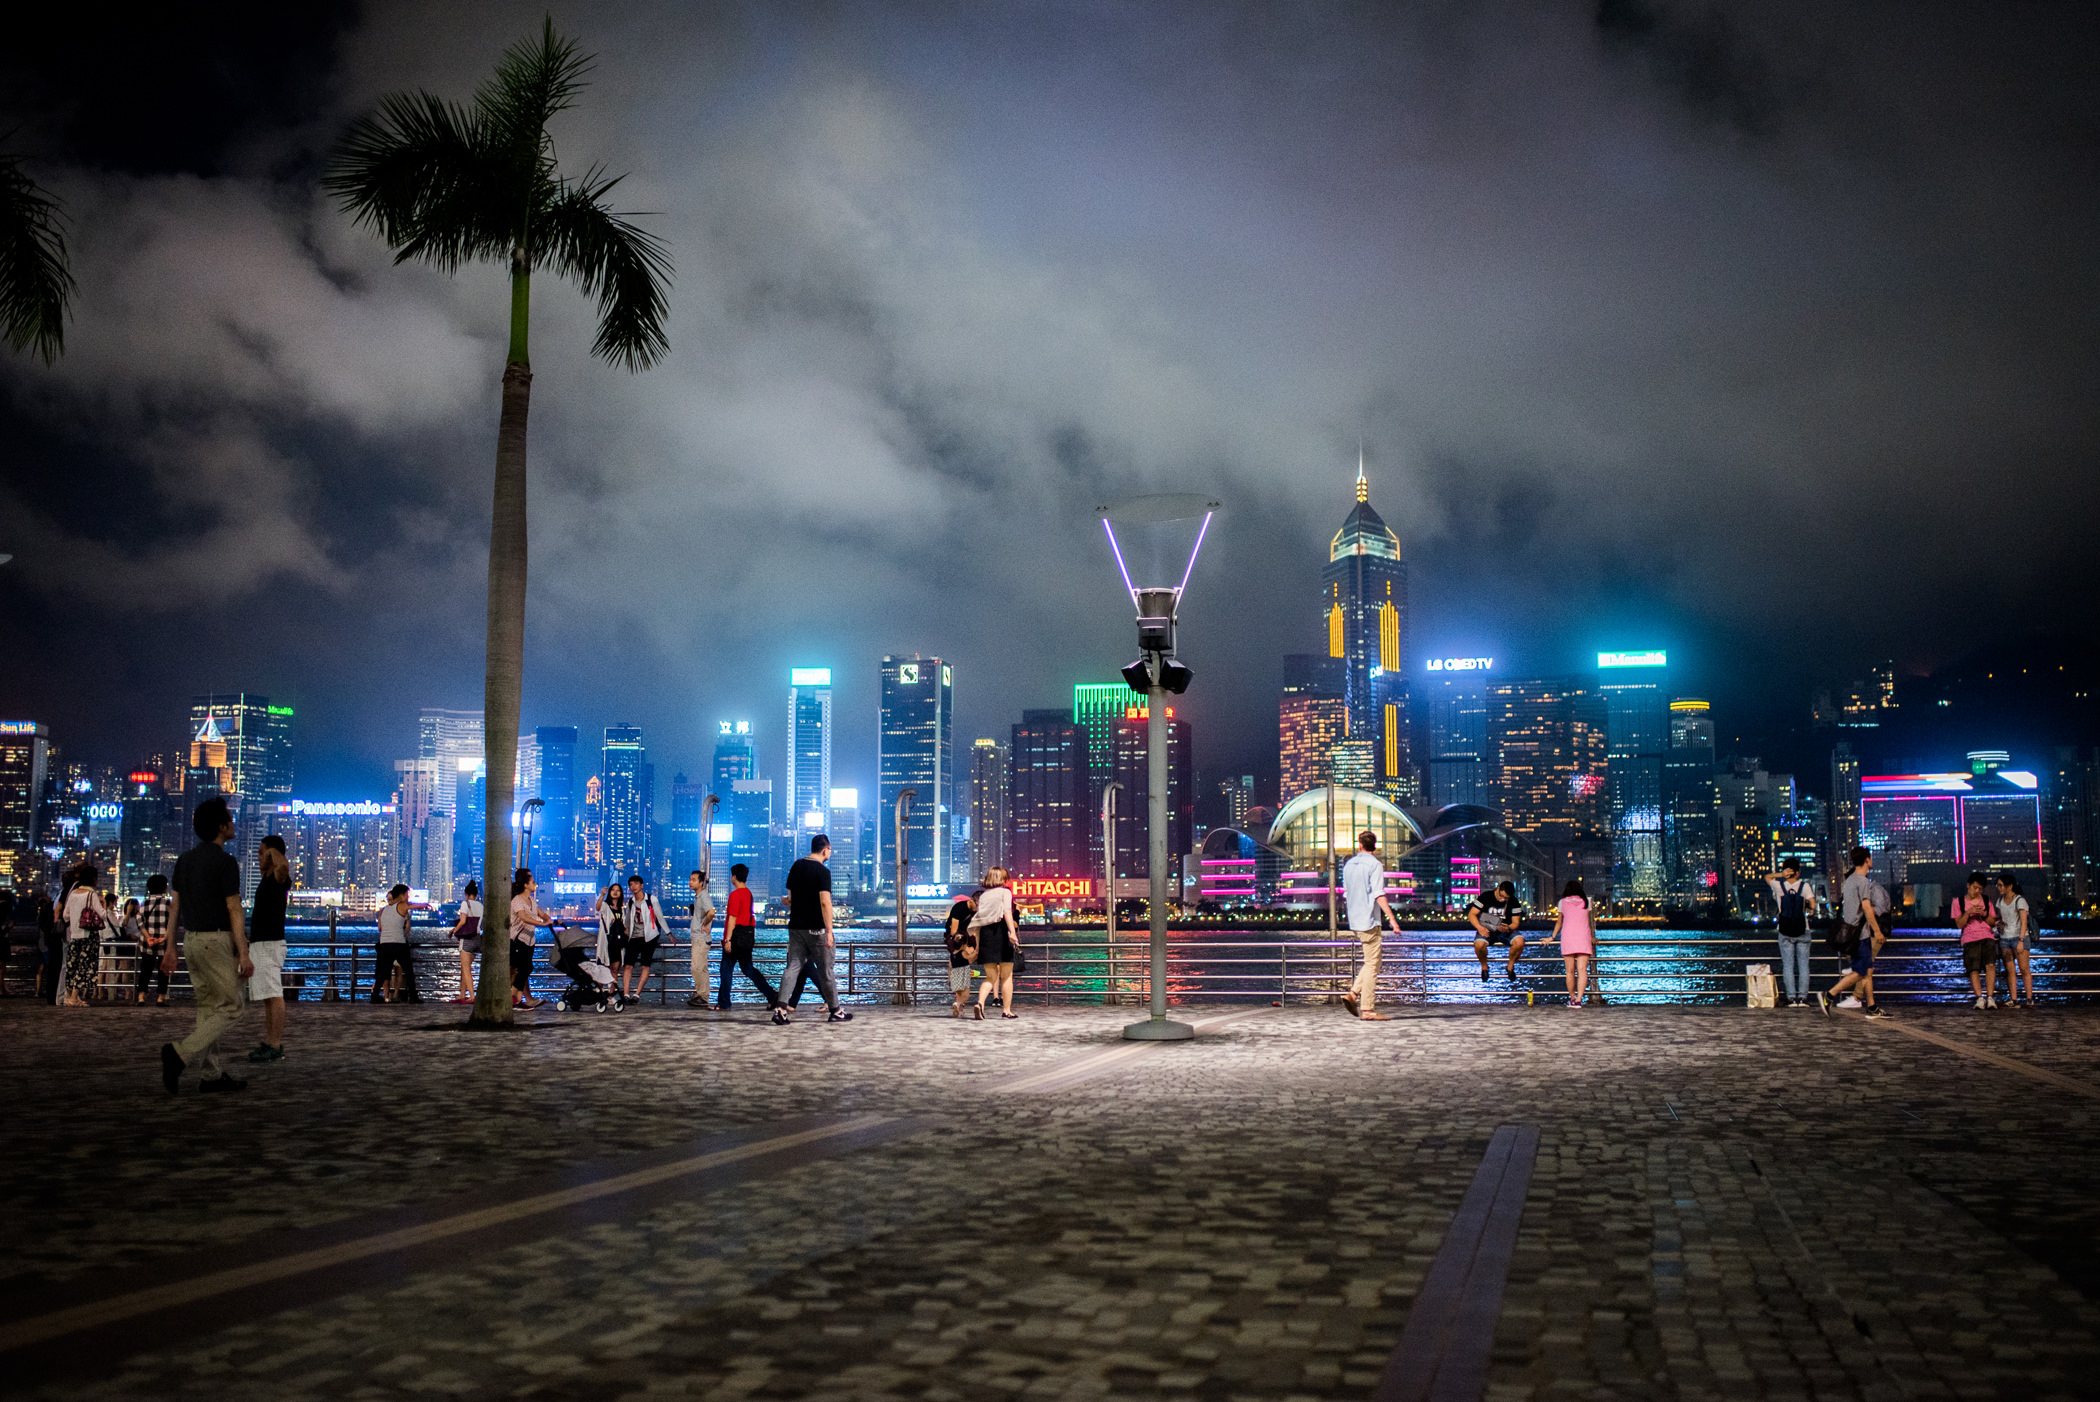
urban area, night, sky, metropolitan area, city, metropolis, cityscape, skyline, light, human settlement, landmark, lighting, downtown, darkness, skyscraper, architecture, tree, atmosphere, midnight, cloud, infrastructure, street light, evening, street, tower block, electricity, building, reflection, road, tourist attraction, tourism, harbor